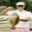
Label: flatfish